Woodlands Vale

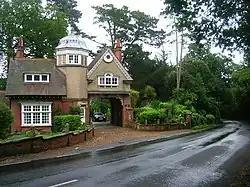
Calthorpe Road Lodge - the house is not visible from the public highway

Woodlands Vale is a Victorian era house in Seaview on the Isle of Wight. It is a Grade II* listed building.